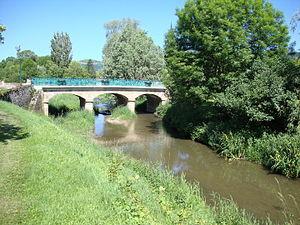
Santenay, parfois nommée Santenay-les-Bains, est une commune française située dans le département de la Côte-d'Or en région Bourgogne-Franche-Comté.
La Dheune est une rivière française qui coule dans les départements de Saône-et-Loire et de la Côte-d'Or, dans la région Bourgogne-Franche-Comté. Longue de 76,5 km, c'est un affluent de la Saône en rive droite. Son cours supérieur alimente pendant une trentaine de kilomètres le Canal du centre en amont de Chagny.